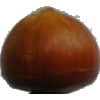
Label: Nut Forest 1